Khalid Mahmood (British politician)

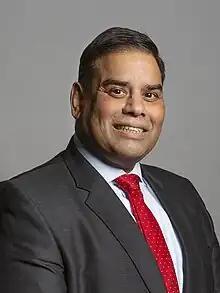
Official portrait, 2019

Khalid Mahmood (born 13 July 1961) is a British Labour Party politician who was the Member of Parliament (MP) for Birmingham Perry Barr from 2001 until 2024 when he lost his seat.